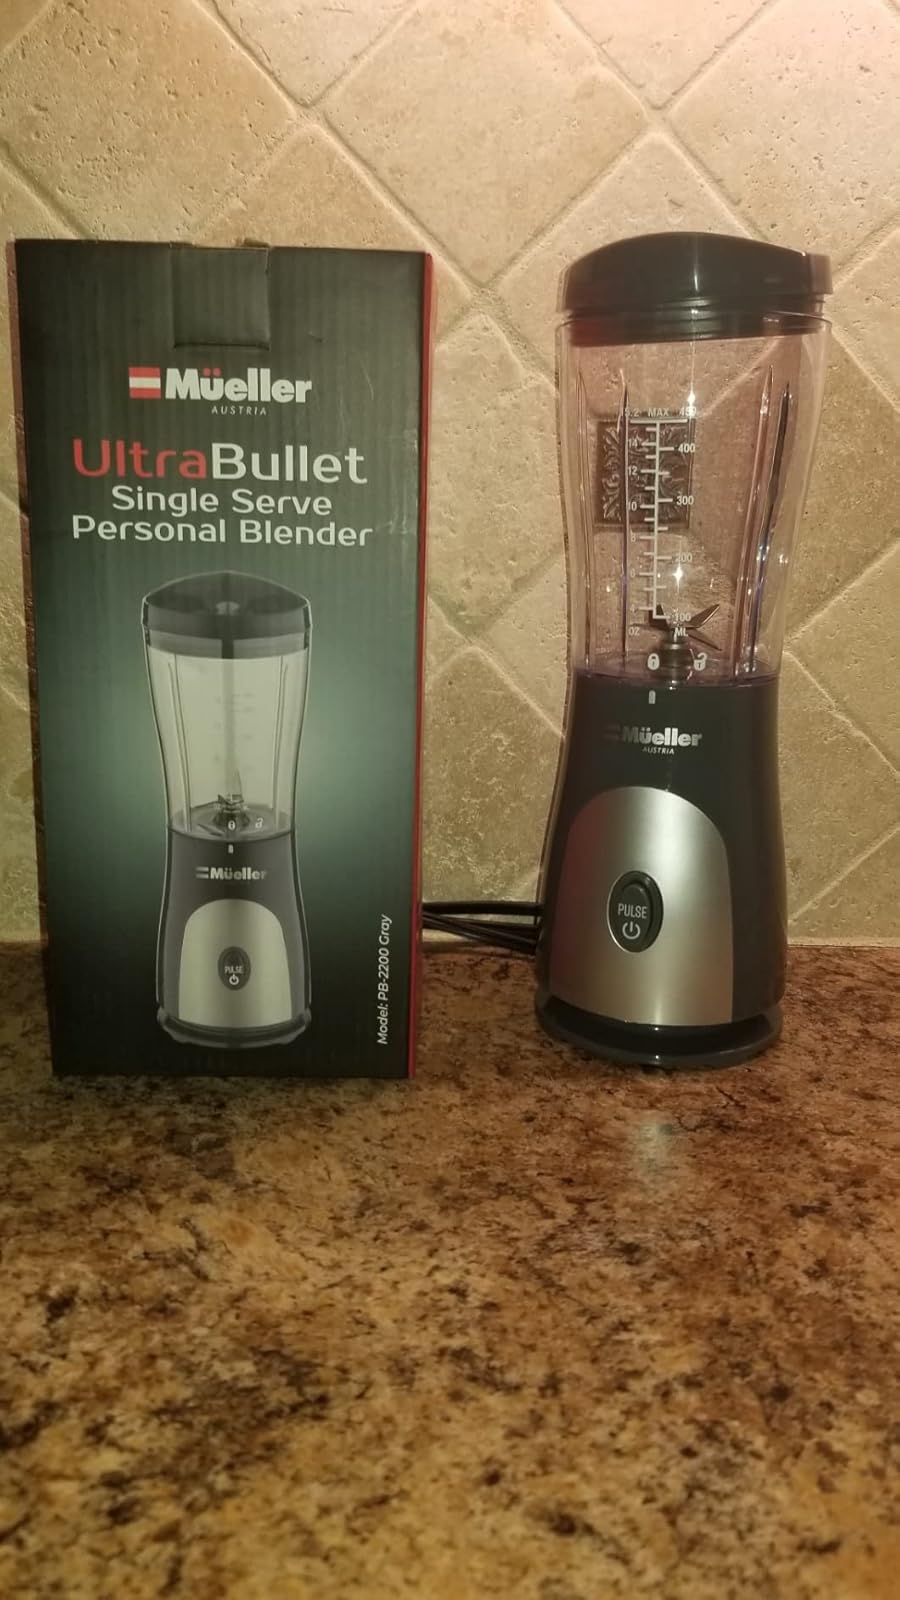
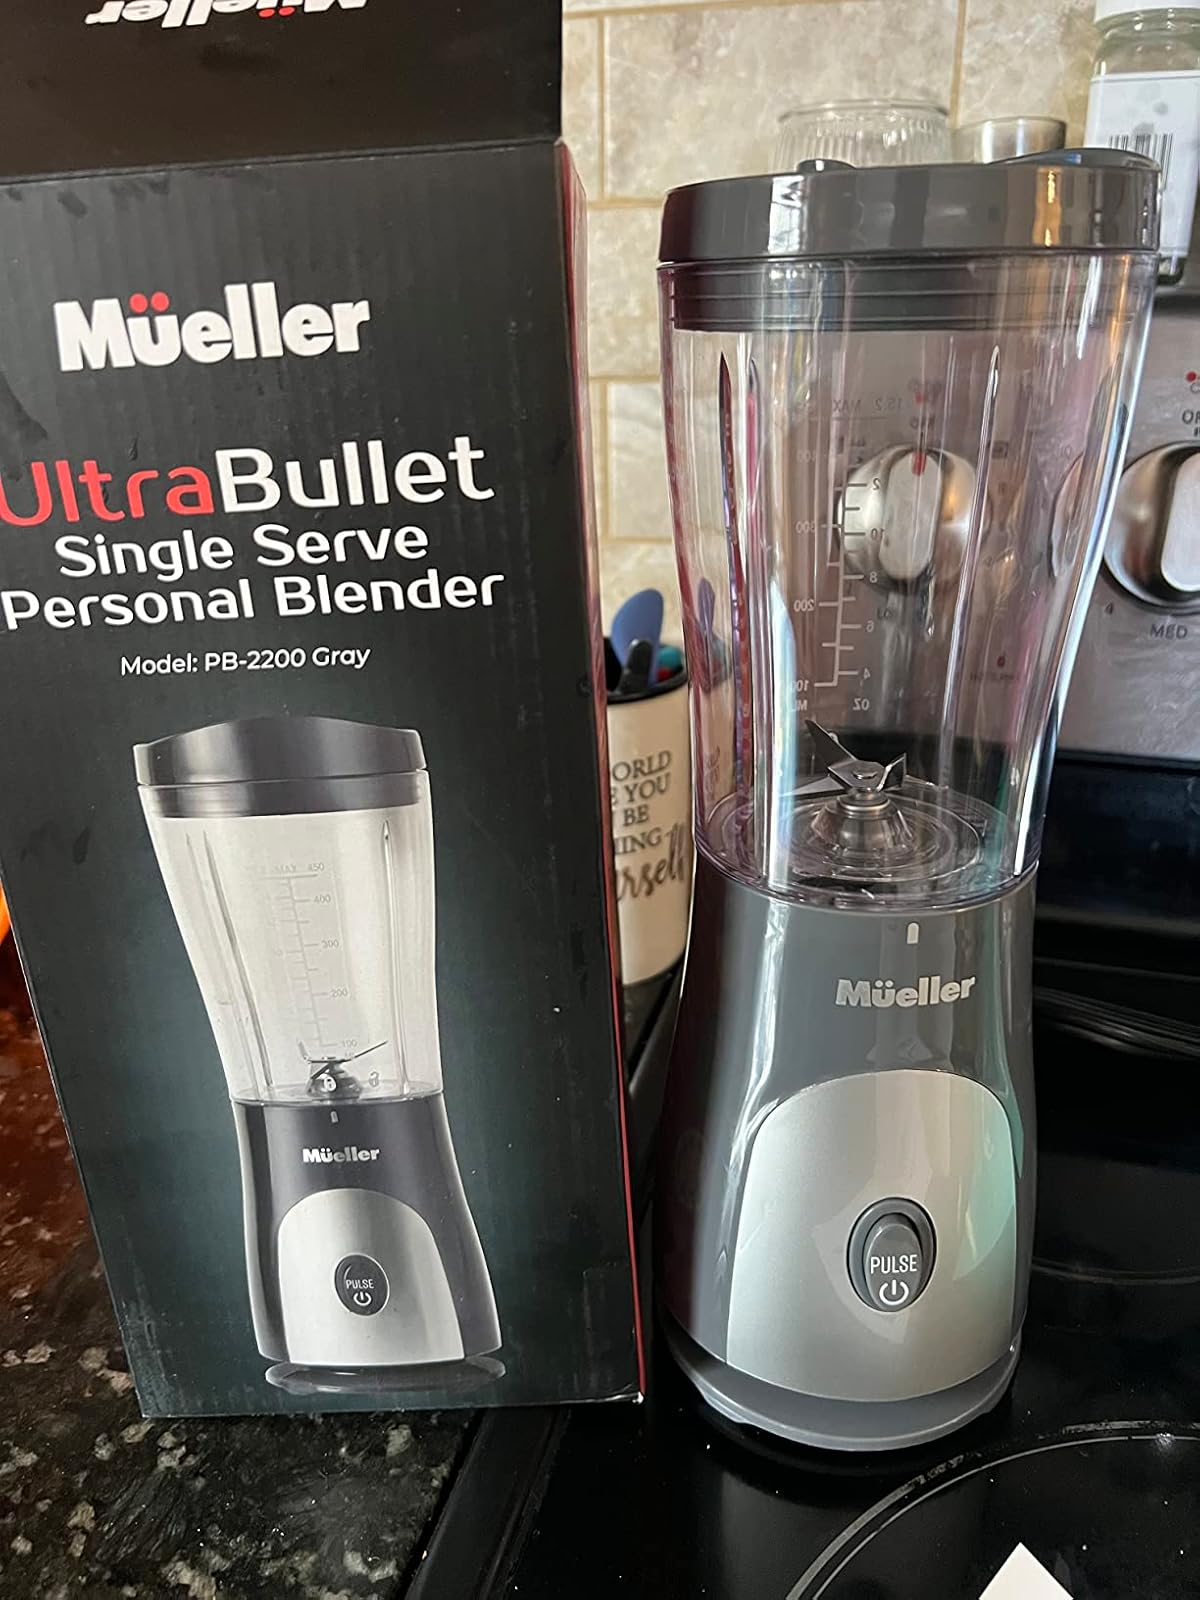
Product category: items_blender
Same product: yes